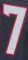
Number: 7